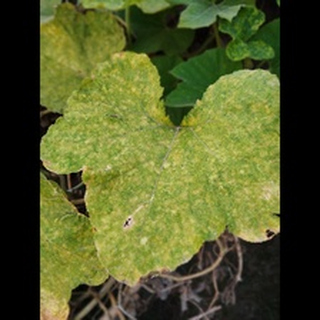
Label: pumpkin_mosaic_disease